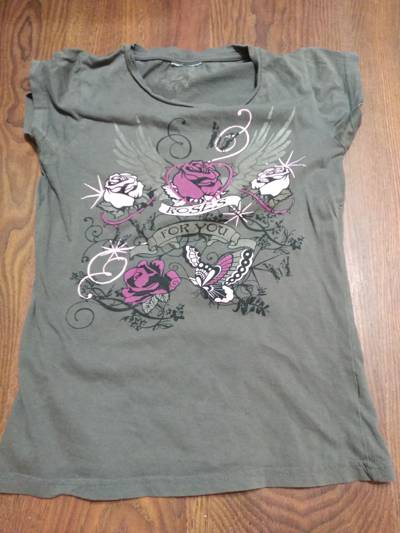
Waste category: clothes